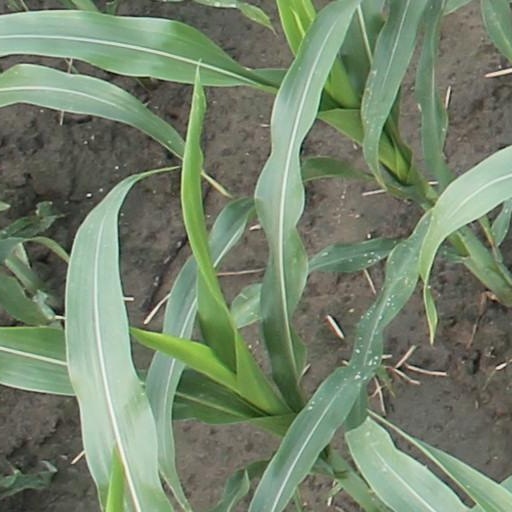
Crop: maize; corn